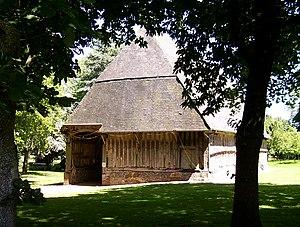
Cet article recense une partie des monuments historiques de l'Eure, en France.
La grange de la Fortière est une grange du XVIᵉ siècle située à Épreville-en-Lieuvin, dans le département de l'Eure en Normandie.
Épreville-en-Lieuvin est une commune française située dans le département de l'Eure en région Normandie.